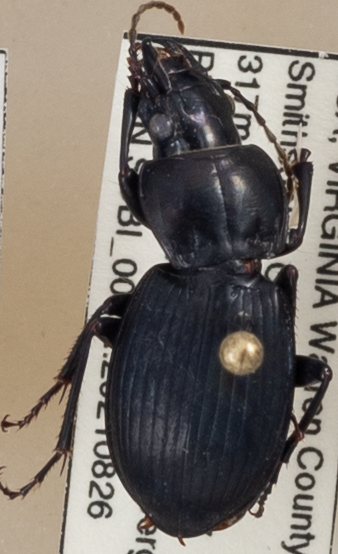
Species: Cyclotrachelus sigillatus
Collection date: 2021-08-26
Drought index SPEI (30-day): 1.082
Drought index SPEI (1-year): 0.24
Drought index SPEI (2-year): -0.03